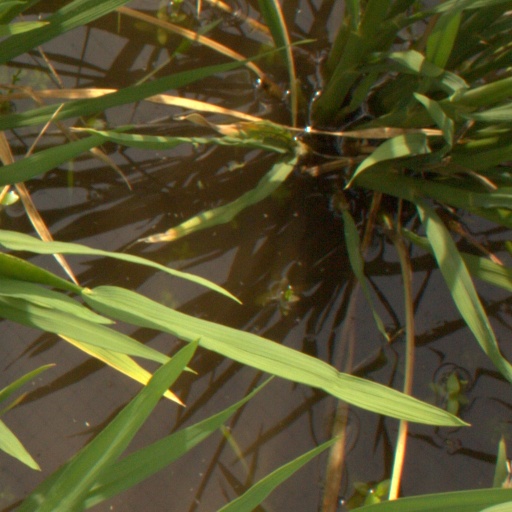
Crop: rice